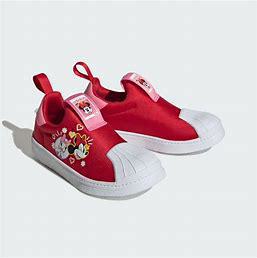
Brand: Adidas
Model: Superstar 360